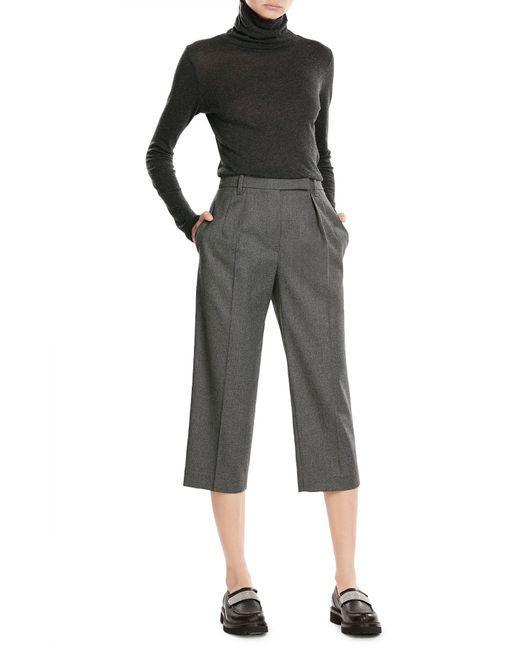
Graue Polyesterhose für den Freizeitgebrauch